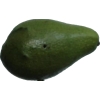
Label: green_avocado